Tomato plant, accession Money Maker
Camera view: vertical (180 deg); turntable rotation: 90 degrees
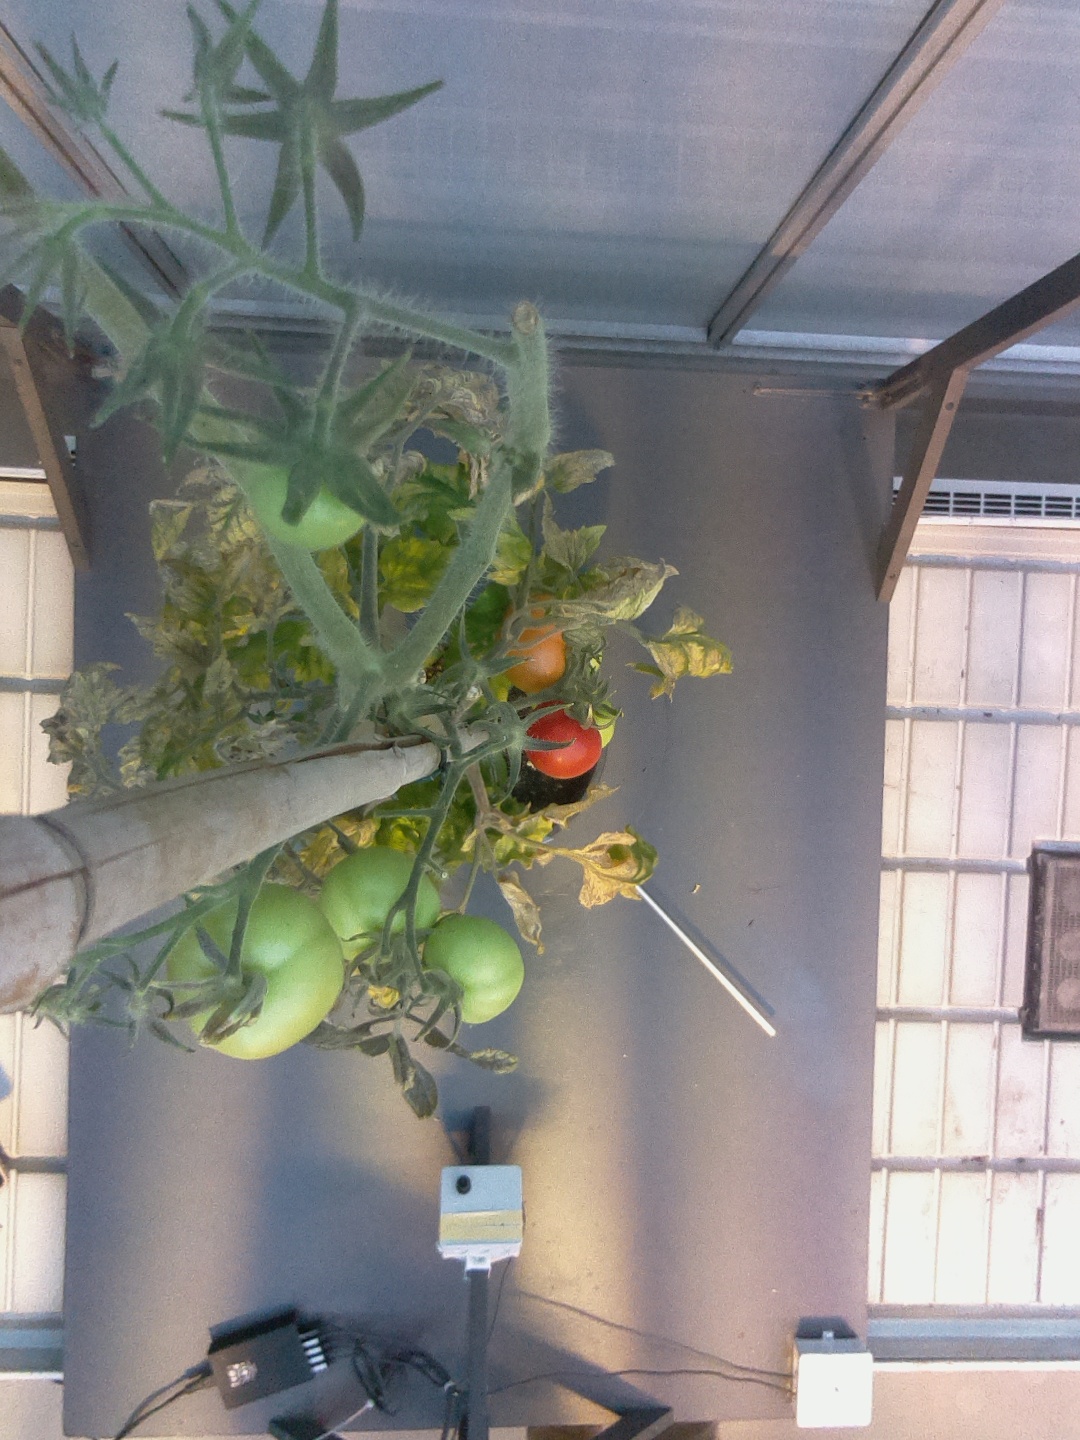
BBCH growth stage 81: 10%-20% of fruits show typical fully ripe color